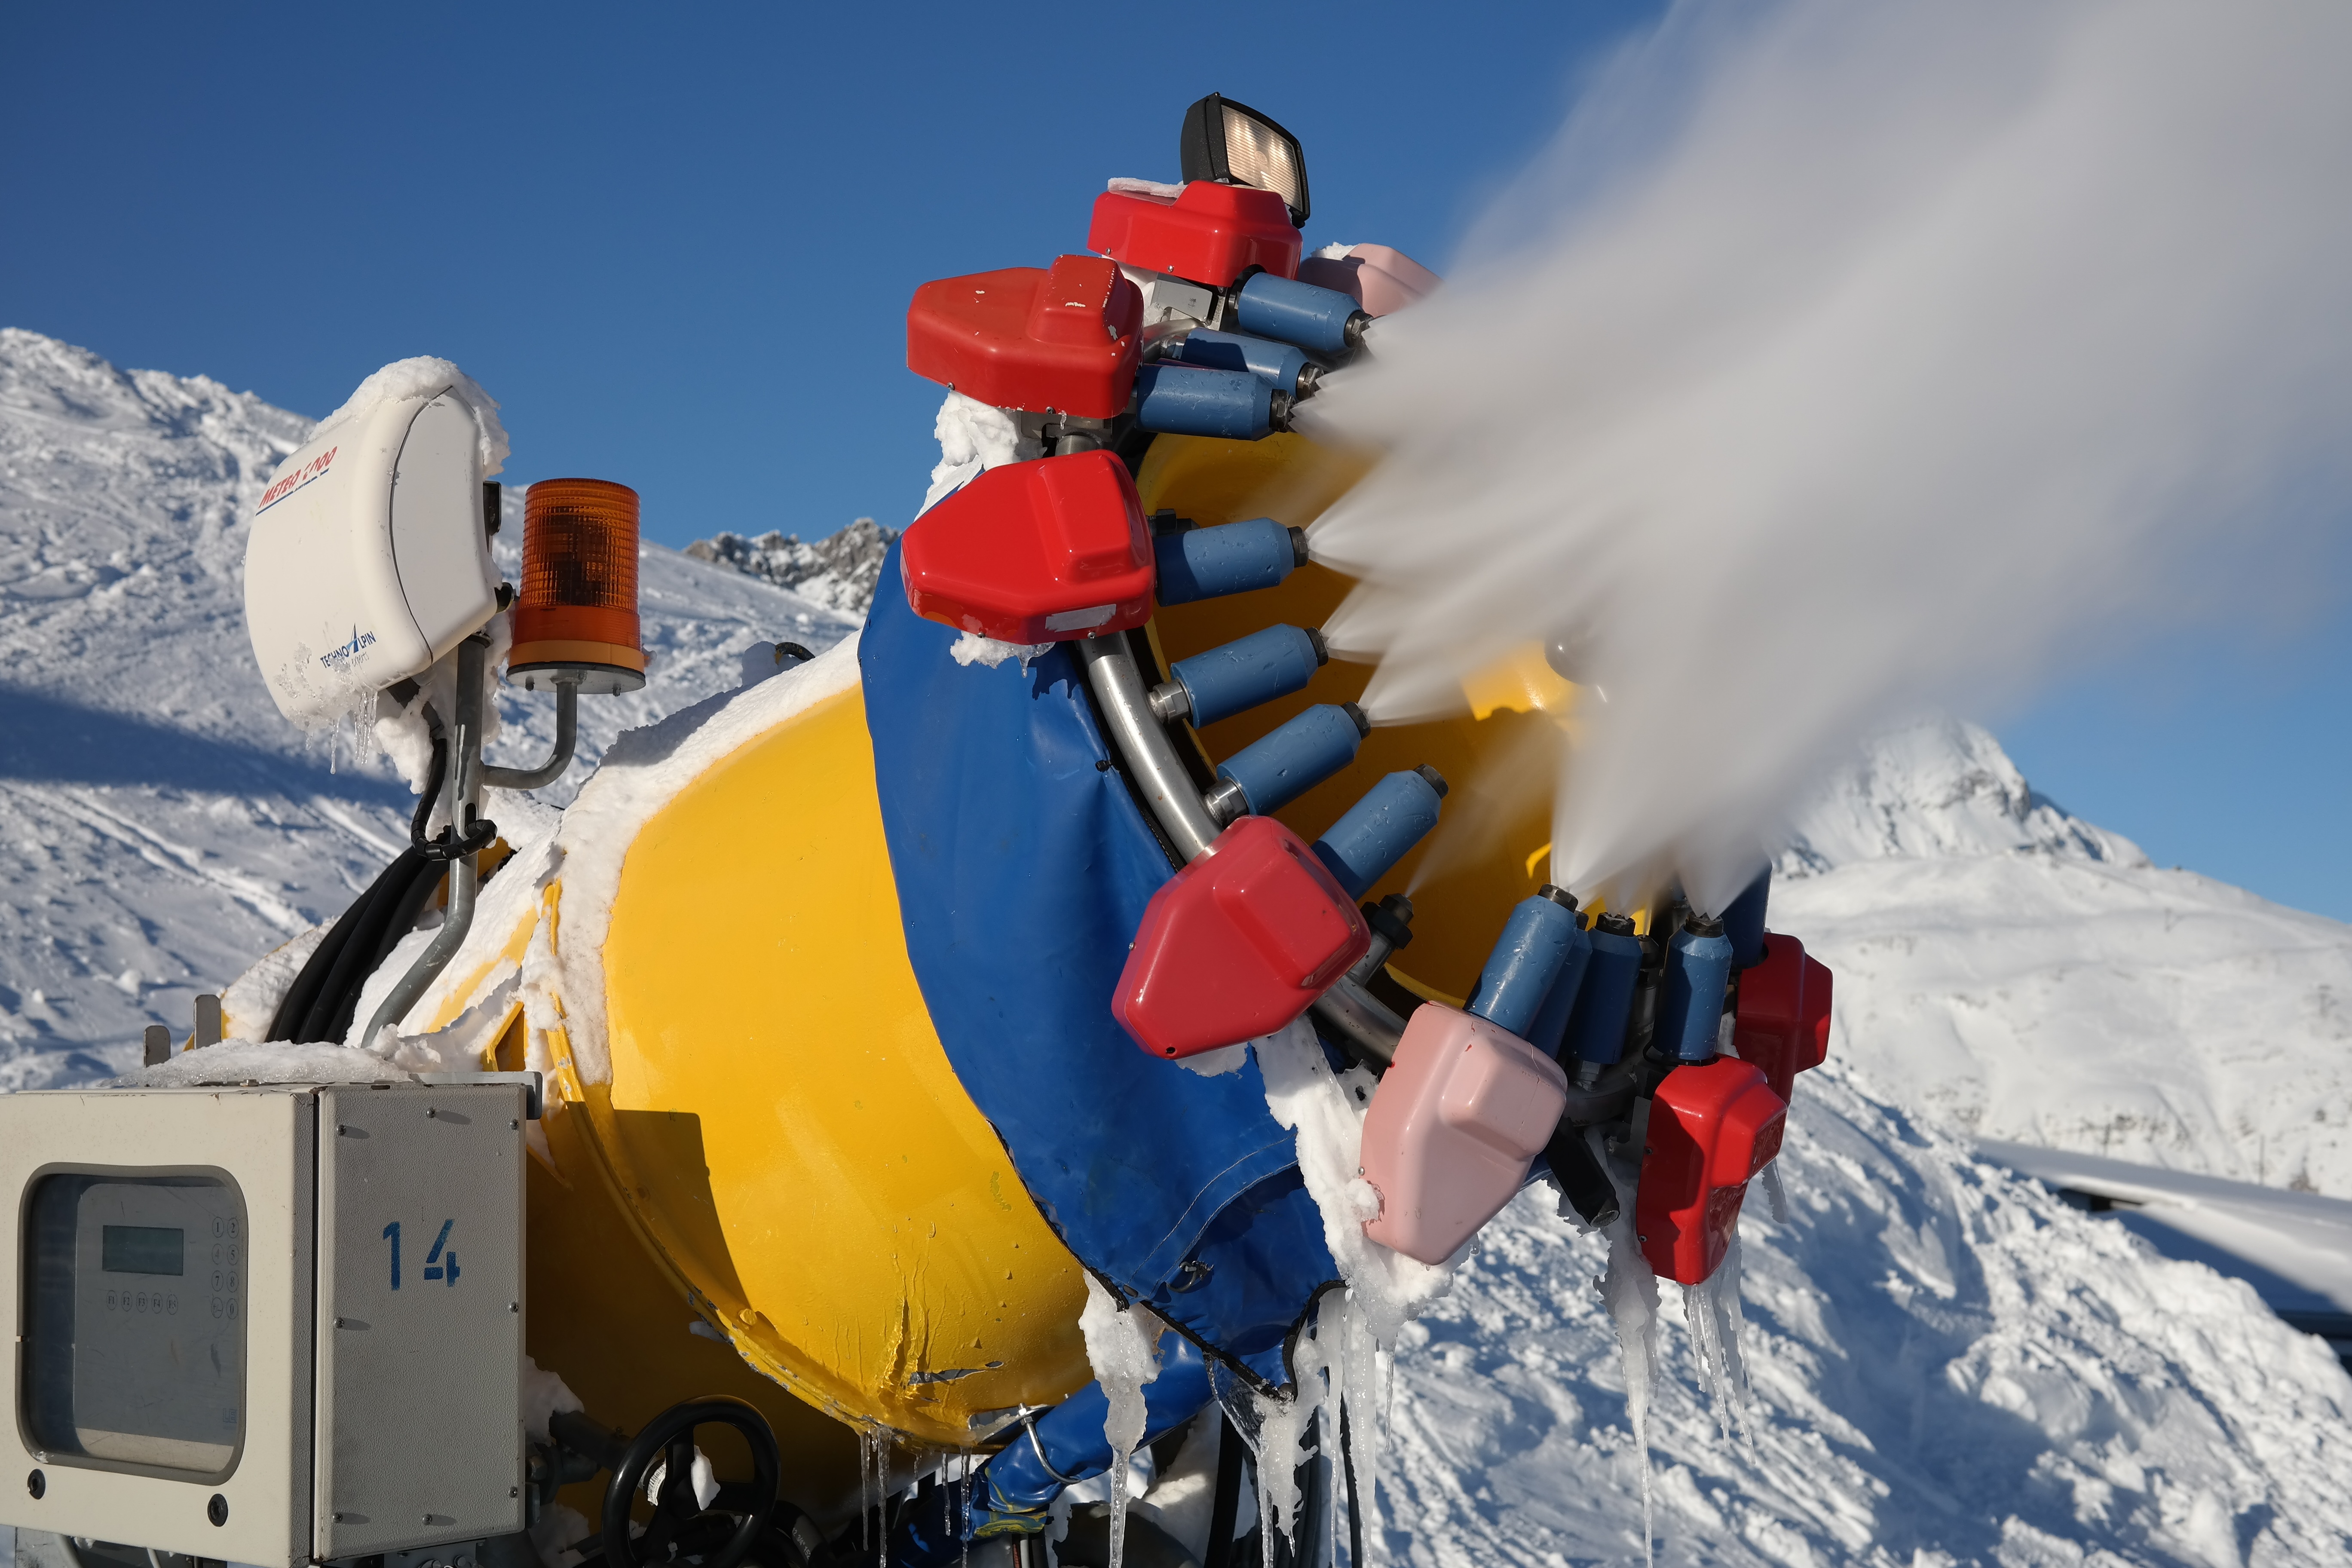
landscape, nature, mountain, snow, winter, sun, technology, sport, spray, alpine, extreme sport, skiing, mountaineering, winter sport, mountains, ski, switzerland, propeller, winter sports, ski run, nozzle, snow cannon, ski equipment, snow making system, snow guns, artificial snow making, geological phenomenon